Vešter

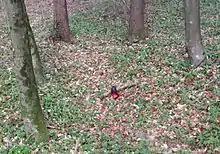
Gorge Mass Grave

Vešter is the site of three known mass graves from the period immediately after World War II. The Gorge Mass Grave is located in the narrowest part of the Selca Sora Valley along the road from Škofja Loka to Železniki, about east of the road. It contains the remains of six to 10 Home Guard soldiers and civilians that were released from the Škofja Loka Castle prison and then intercepted and murdered on their way home. The Lovrec House Mass Grave, also known as the Matjaž Valley Mass Grave, lies below the foot of Cavrn Hill, along a path about northwest of the village of Trnje. It contains the remains of eight Home Guard soldiers that were taken from the Škofja Loka Castle prison and murdered. The abandoned and dilapidated Lovrec House stood at the site in 1945. The Cavrn Mass Grave is located on the slope of Cavrn Hill near a former Partisan bunker. It contains the remains of eight Home Guard soldiers that were taken from the Škofja Loka Castle prison and murdered.